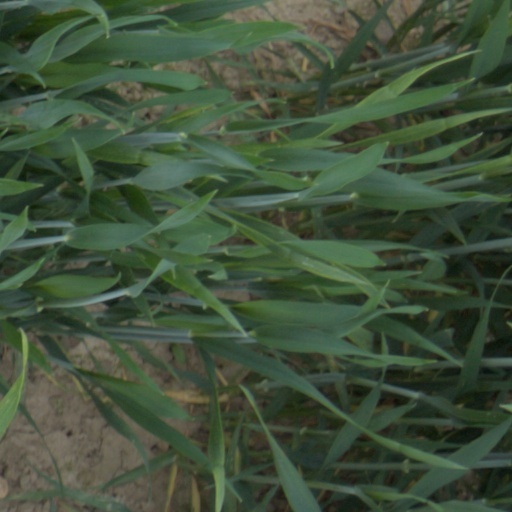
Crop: wheat